Newport National Bank

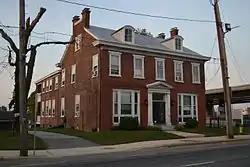
Newport National Bank, August 2015

Newport National Bank is a historic bank building located at Newport, New Castle County, Delaware. It was built in 1864, and is a -story, five bay by three bay, brick building with a gable roof. It has a two-story service wing. The building was renovated in 1927 in the Colonial Revival style. The buildings contained both a residence and the bank, reflecting bank rules which required that the cashier and family reside in the building as a security measure.